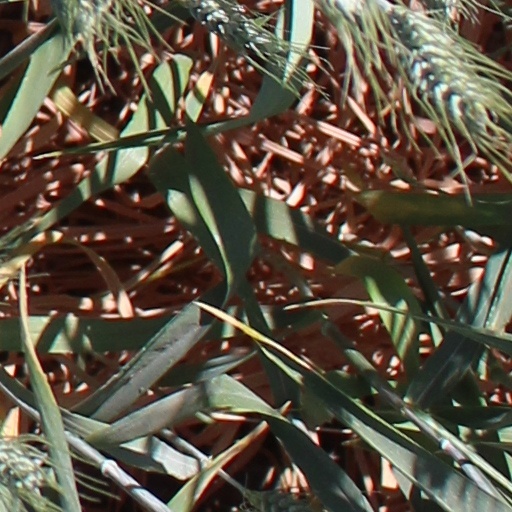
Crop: wheat